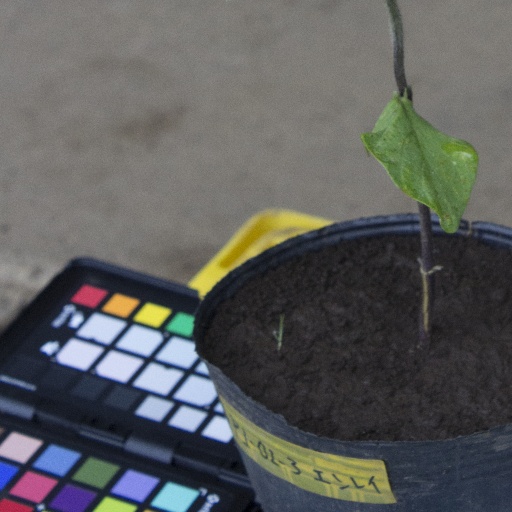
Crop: soybean